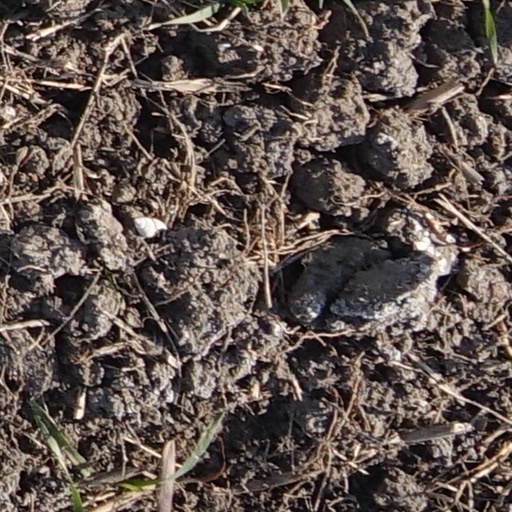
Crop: wheat